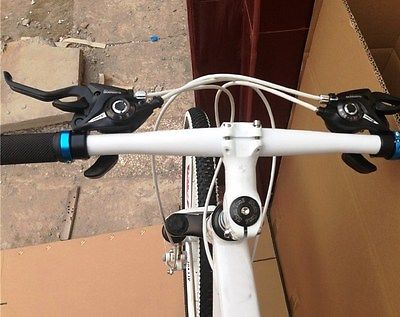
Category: bicycle